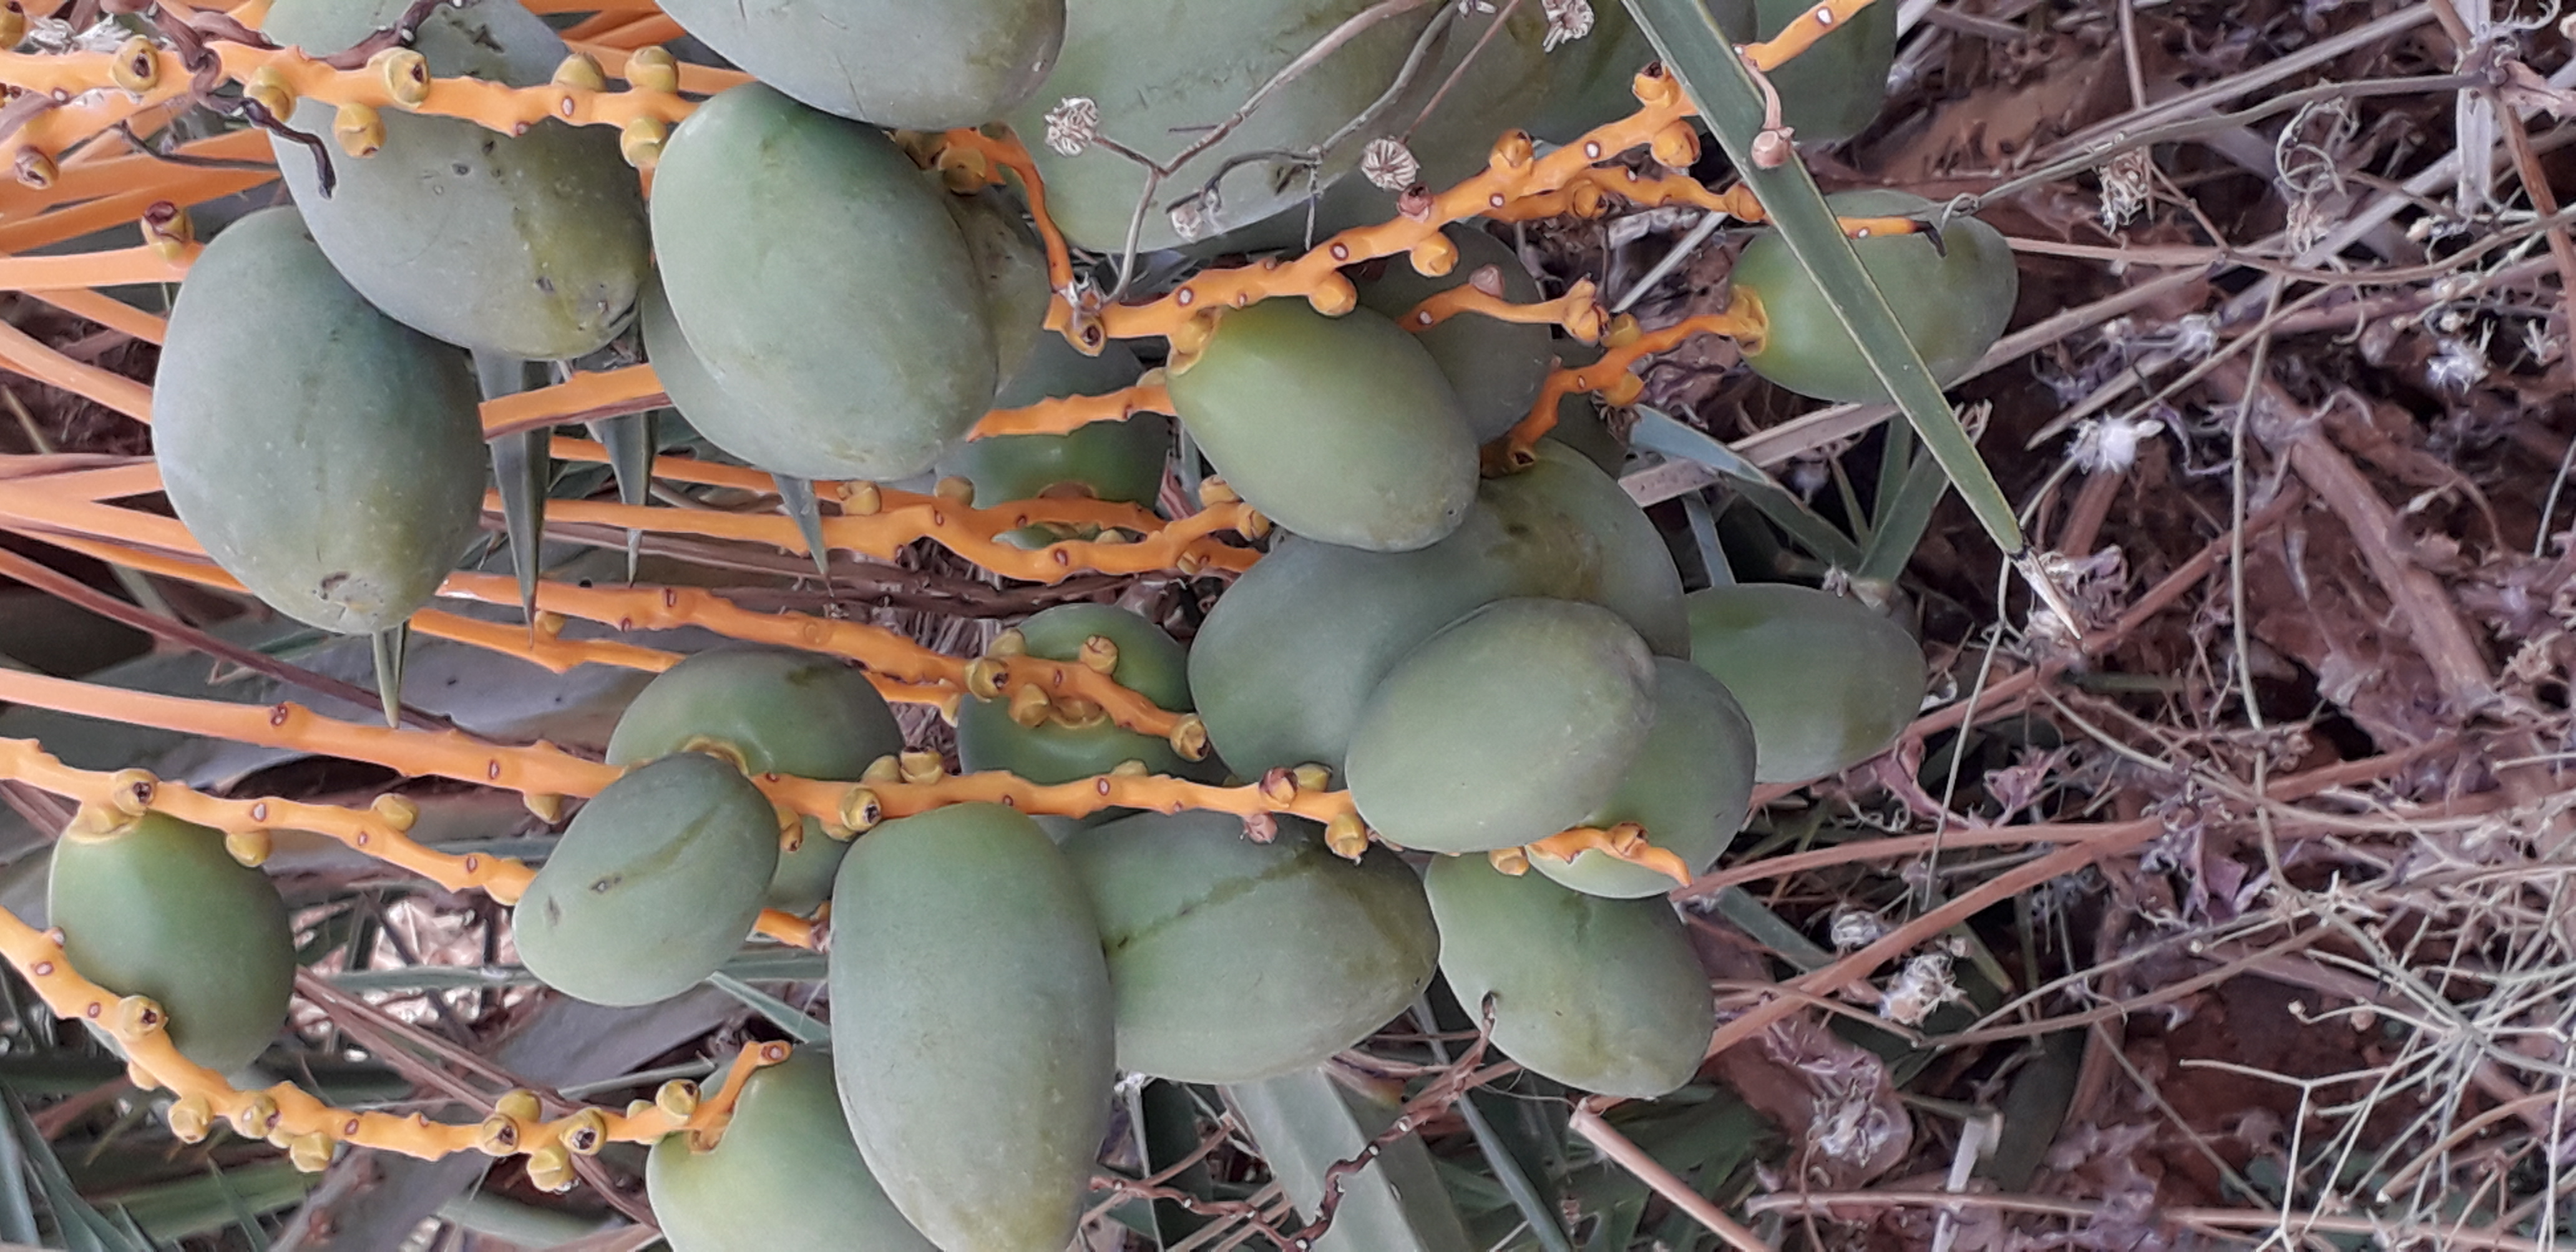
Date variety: Boumajhoul